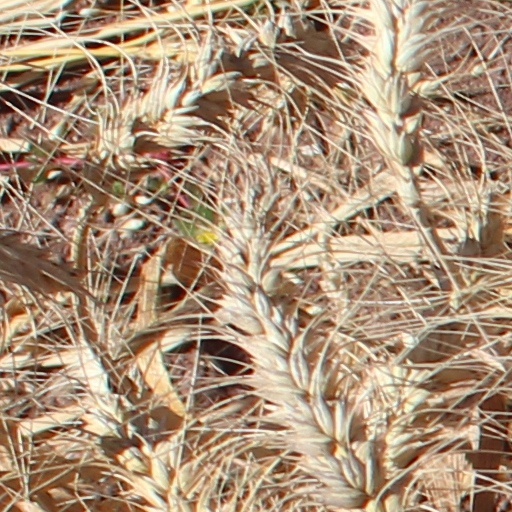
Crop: wheat